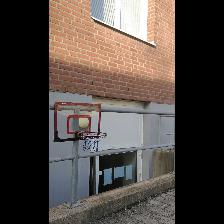
Label: NonHuman